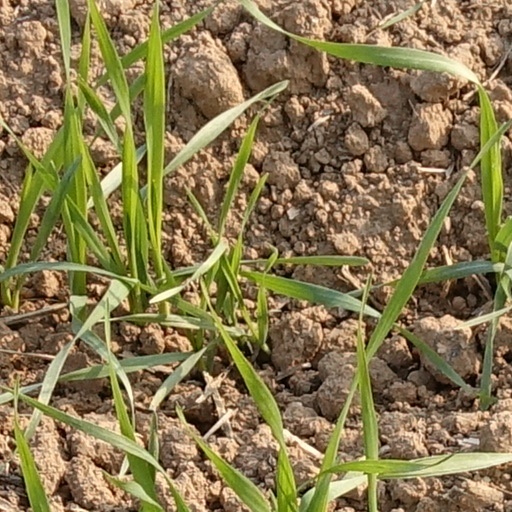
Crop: wheat